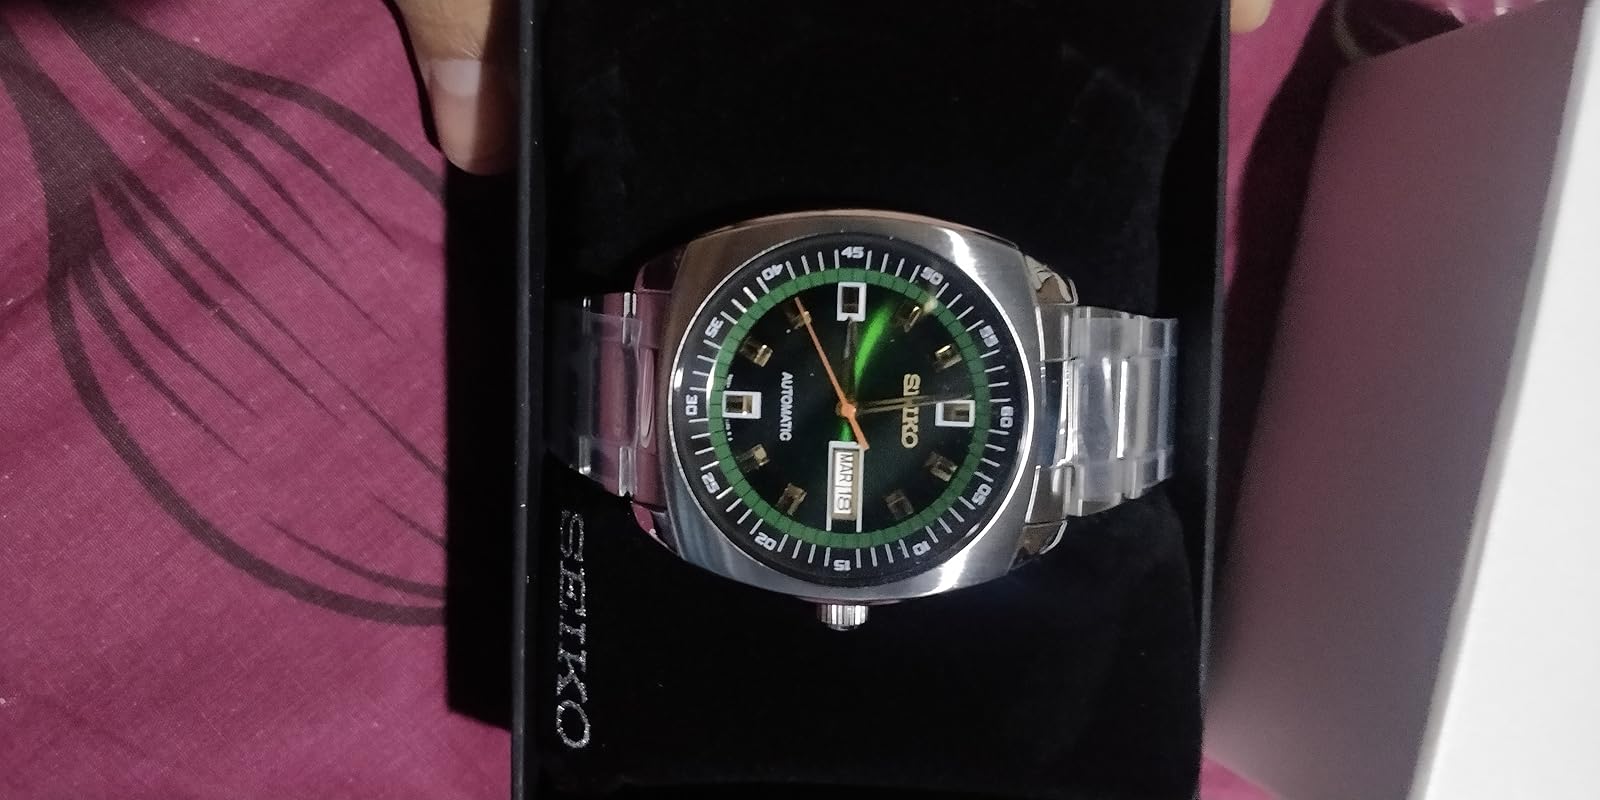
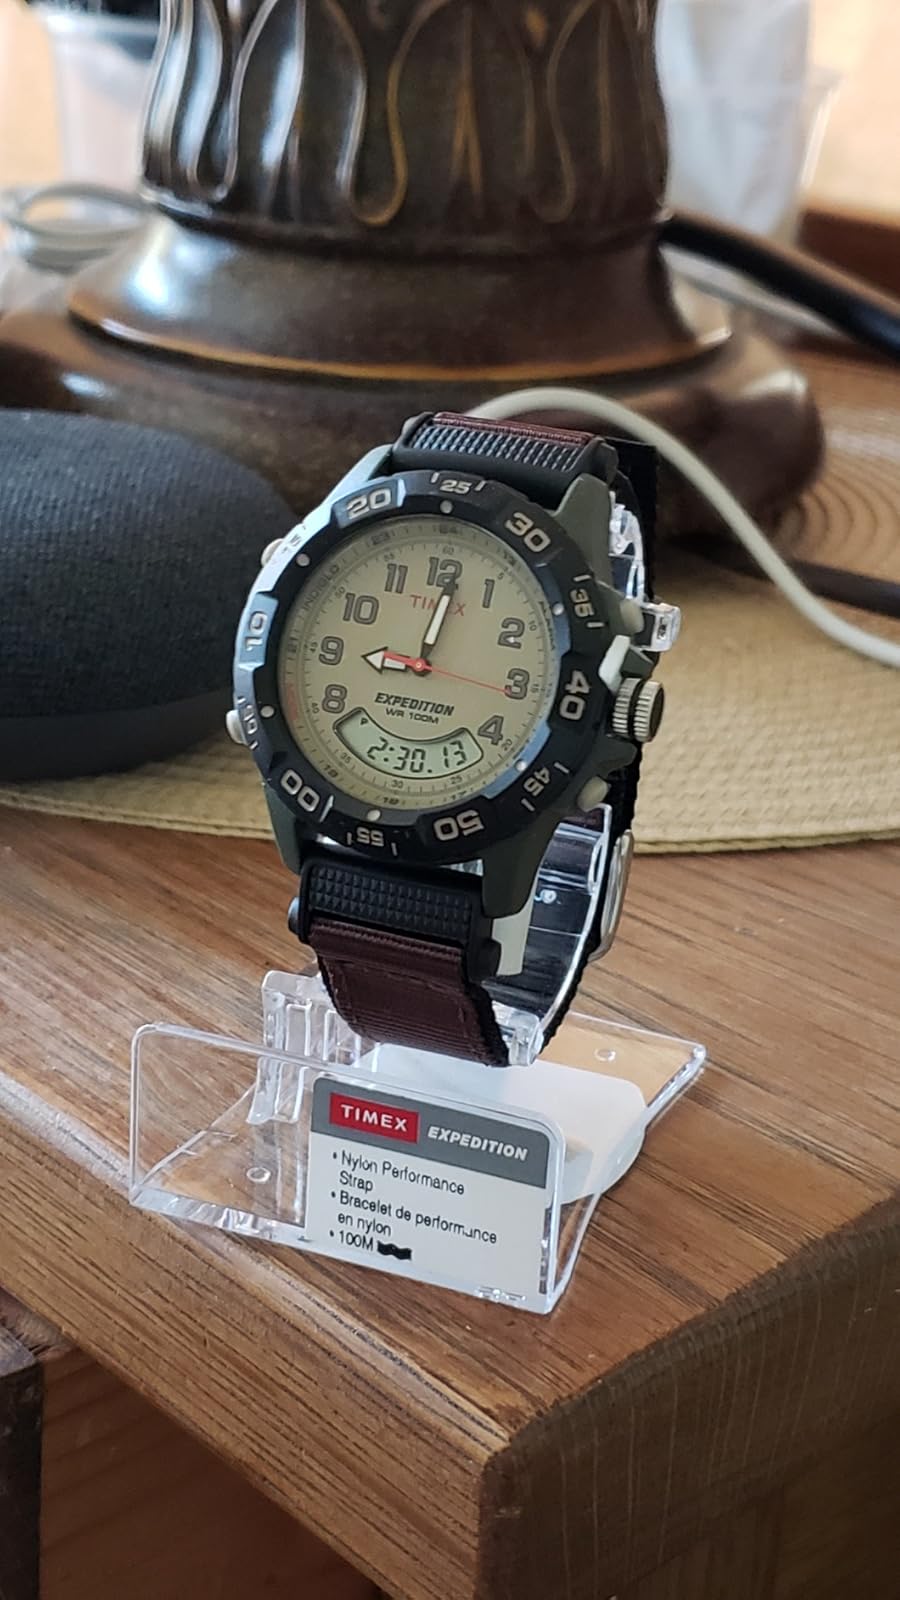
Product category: accessories_watch
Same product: no